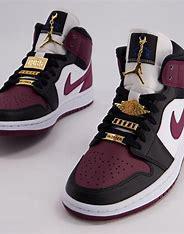
Brand: Jordan
Model: 100